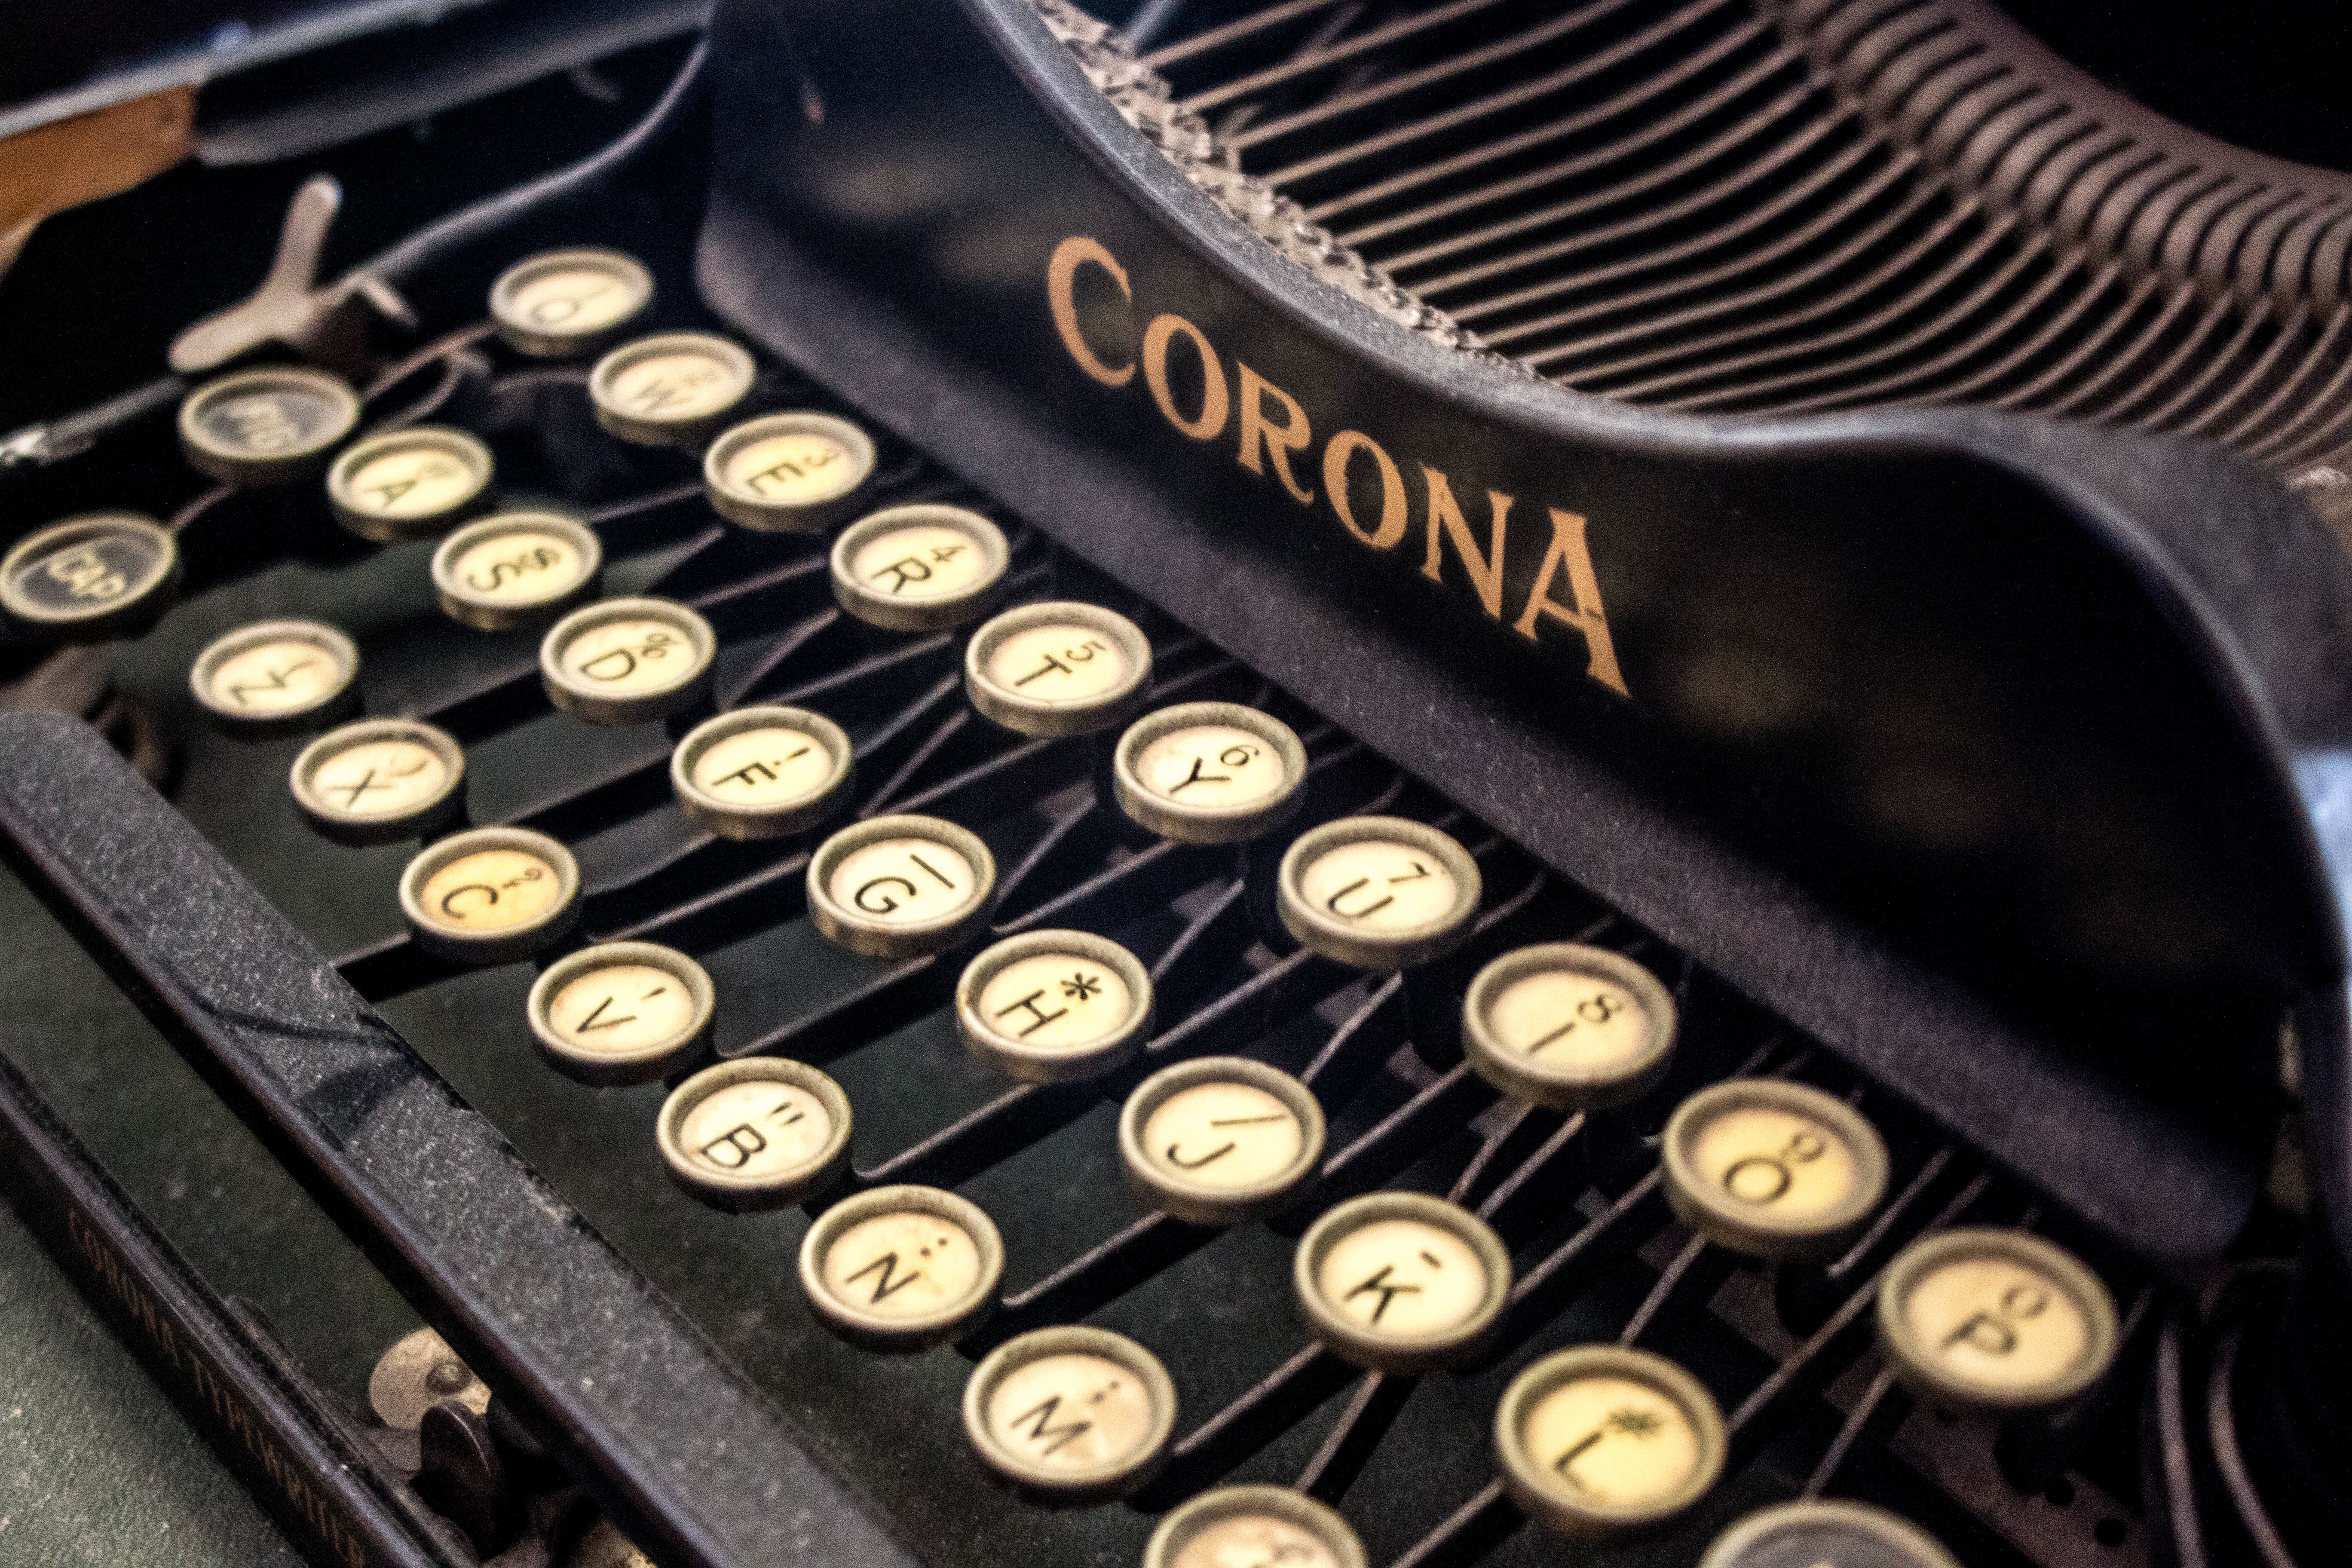
typewriter, money, cash, office equipment